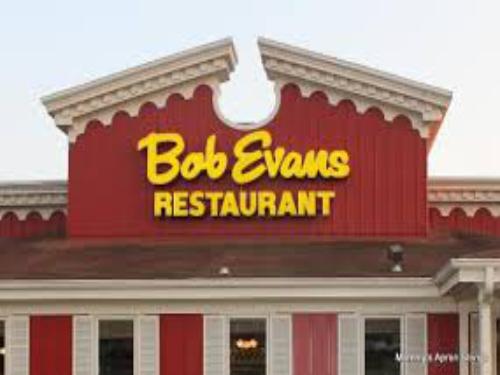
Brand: Bob Evans Restaurants
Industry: Clothes